Helios

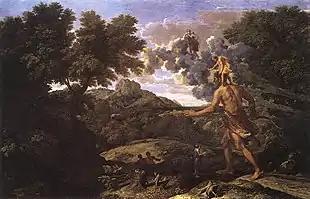
"Blind Orion Searching for the Rising Sun", by Nicolas Poussin, 1658, oil on canvas

Hyginus wrote that Phaethon secretly mounted his father's car without said father's knowledge and leave, but with the aid of his sisters the Heliades who yoked the horses.